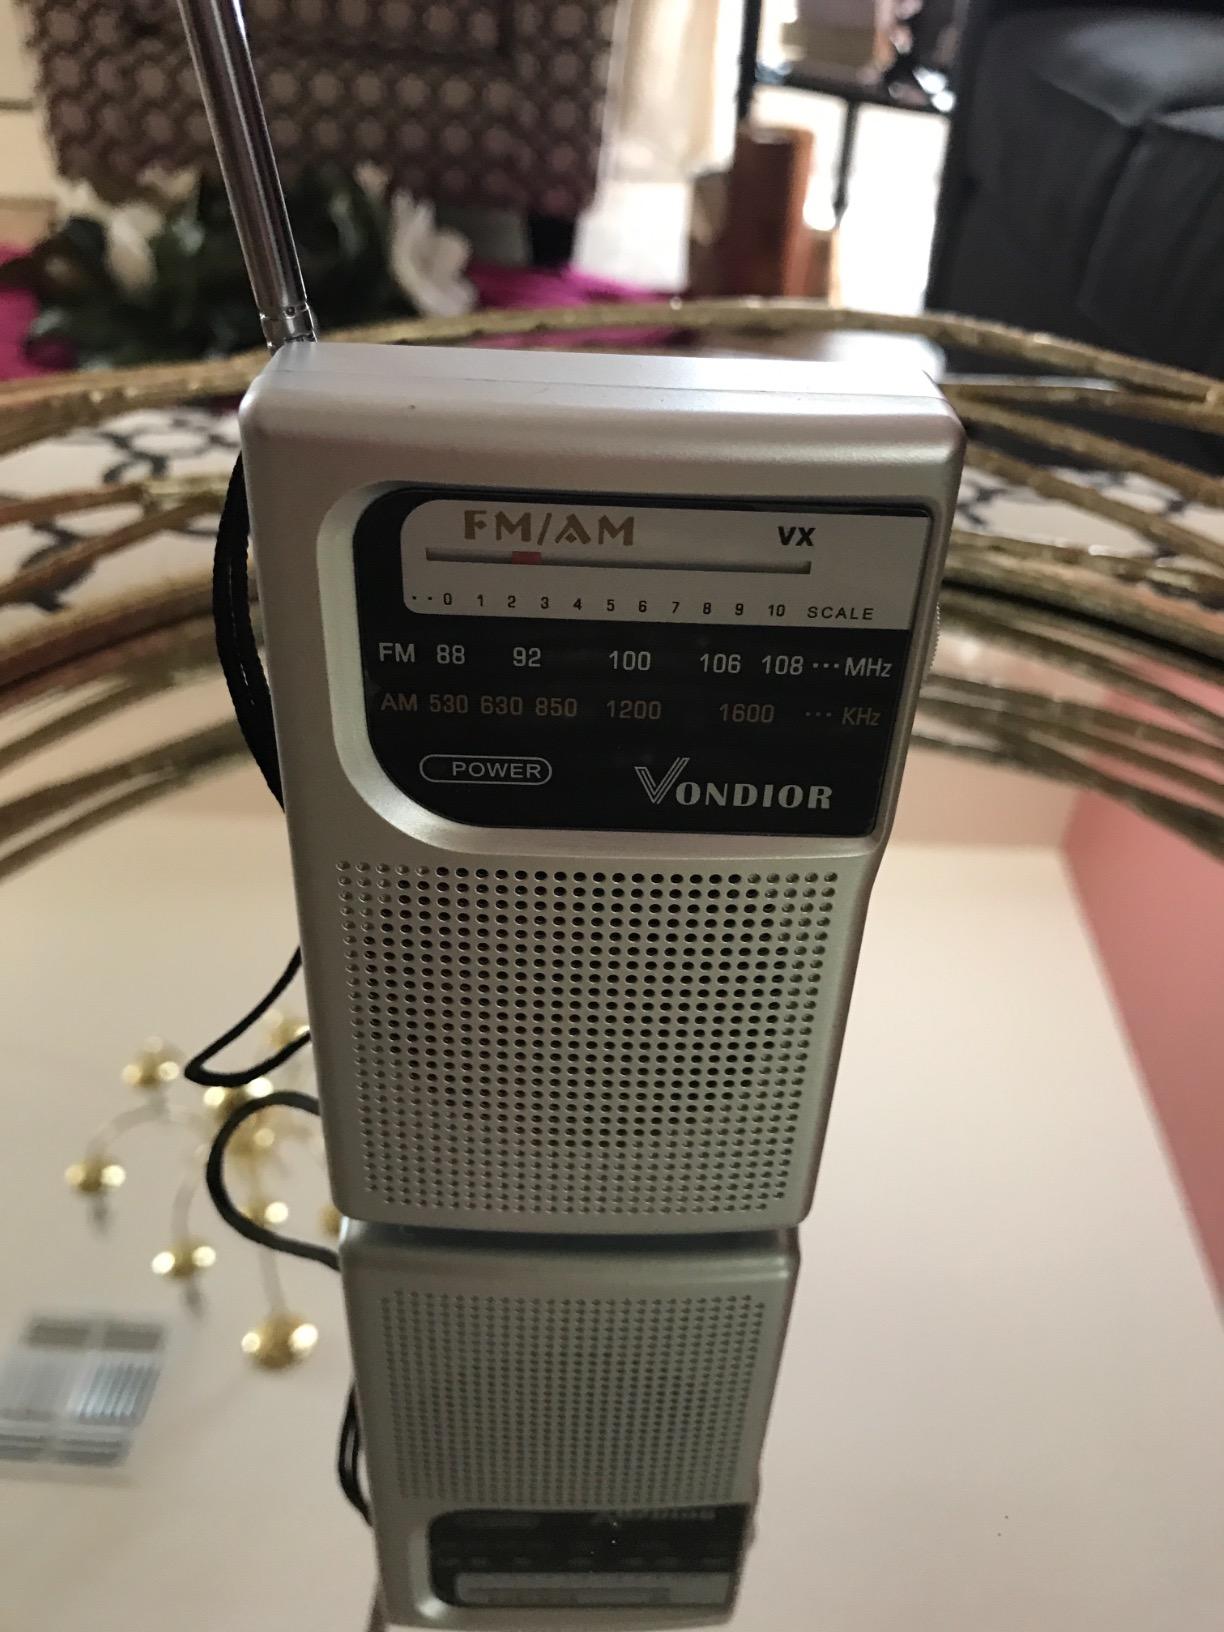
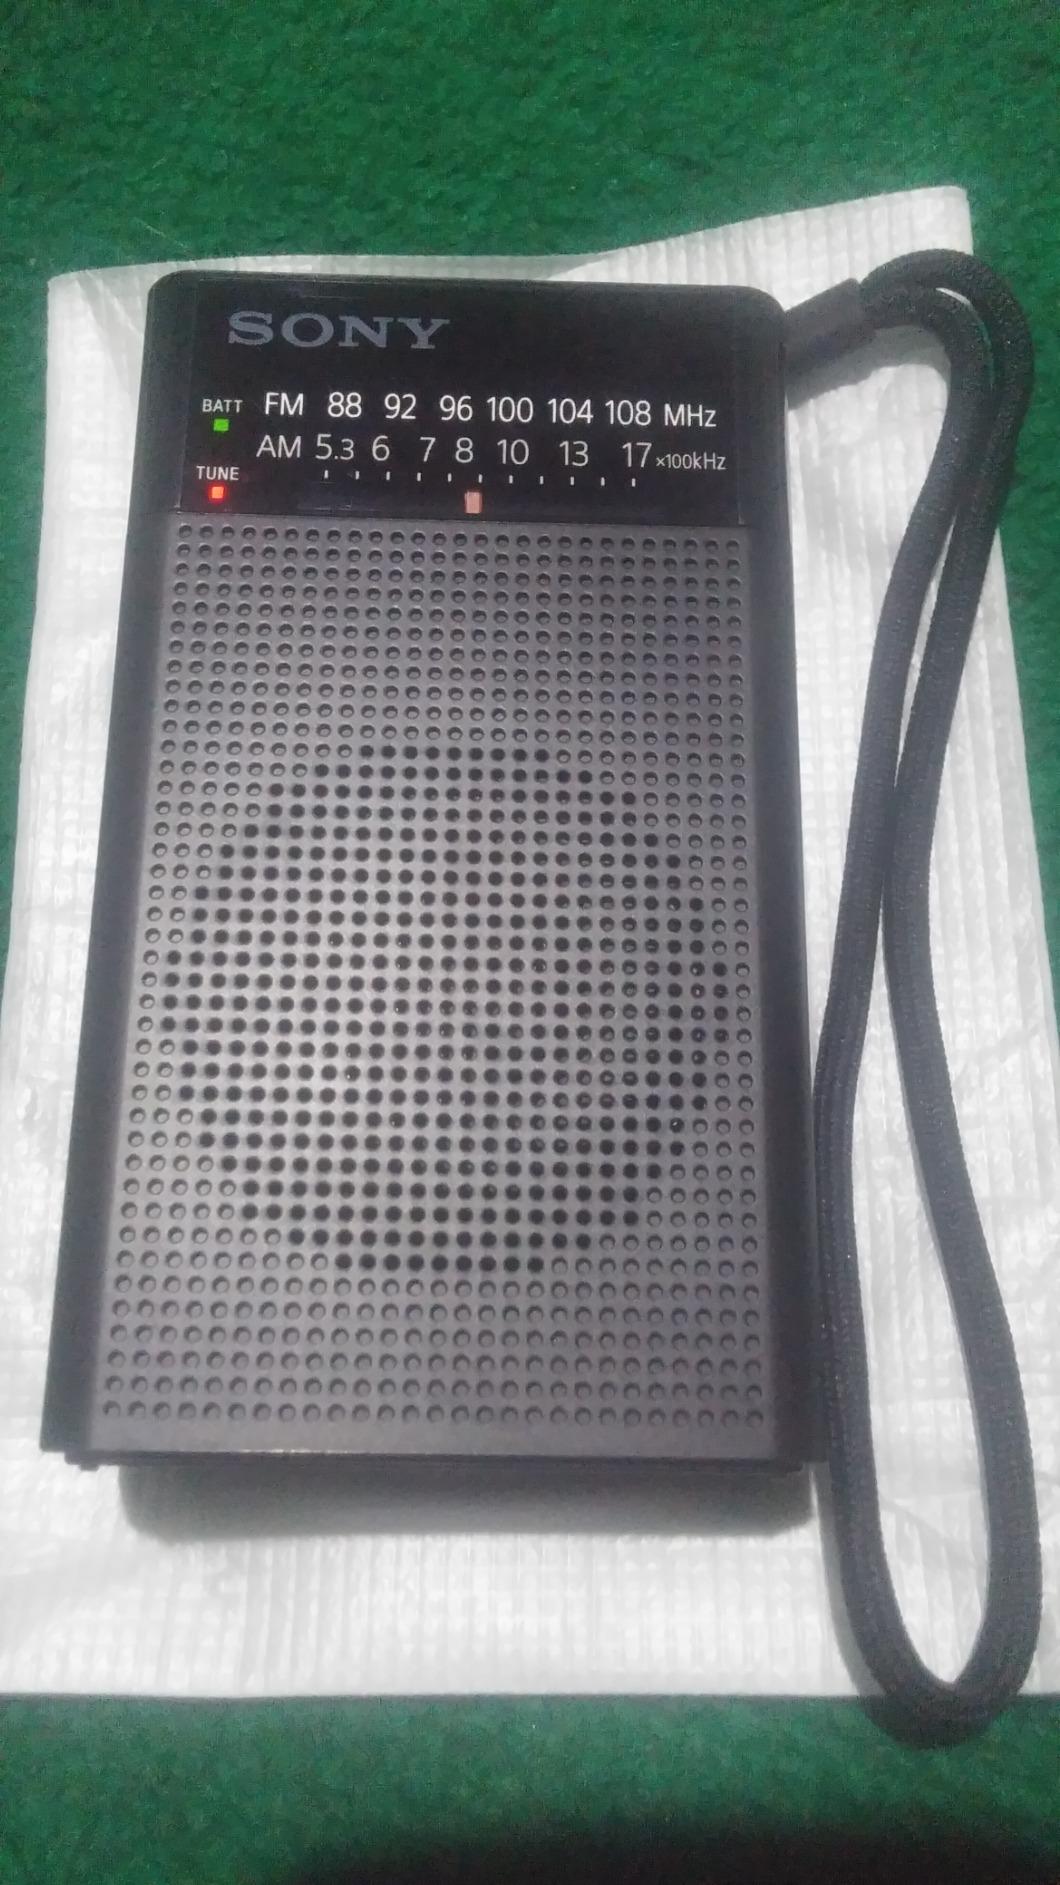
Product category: radio
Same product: no